Henri Capitant

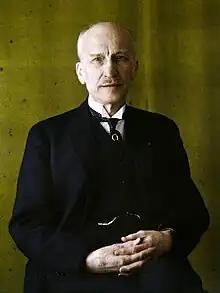
Autochrome portrait by Georges Chevalier, 1927

He was a professor and noted teacher of law at Grenoble (1891) and at the Faculty of Law of Paris (1908). Several of his legal textbooks have had a lasting effect on French legal education, including "Introduction à l' étude du droit civil" (1898), "Cours élémentaire de droit civil" (1914-16 with Ambroise Colin), "Questions de droit civil" (1933) and "Grands arrêts de la jurisprudence civile" (1934).